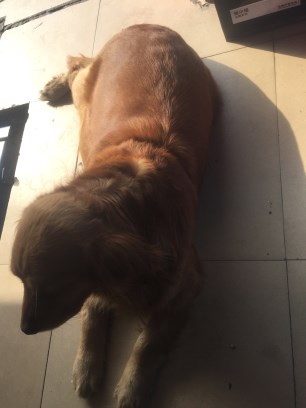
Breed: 5355-n000126-golden_retriever